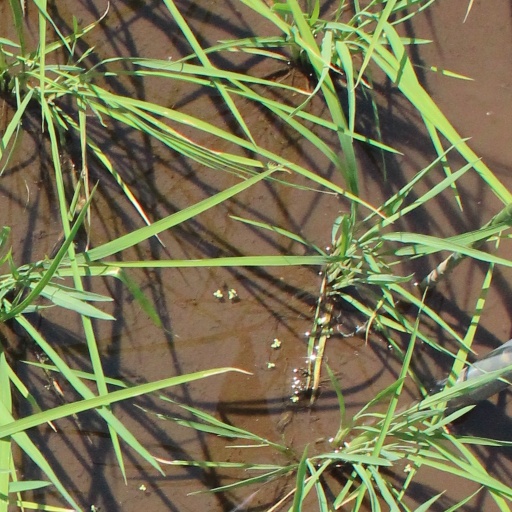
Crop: rice